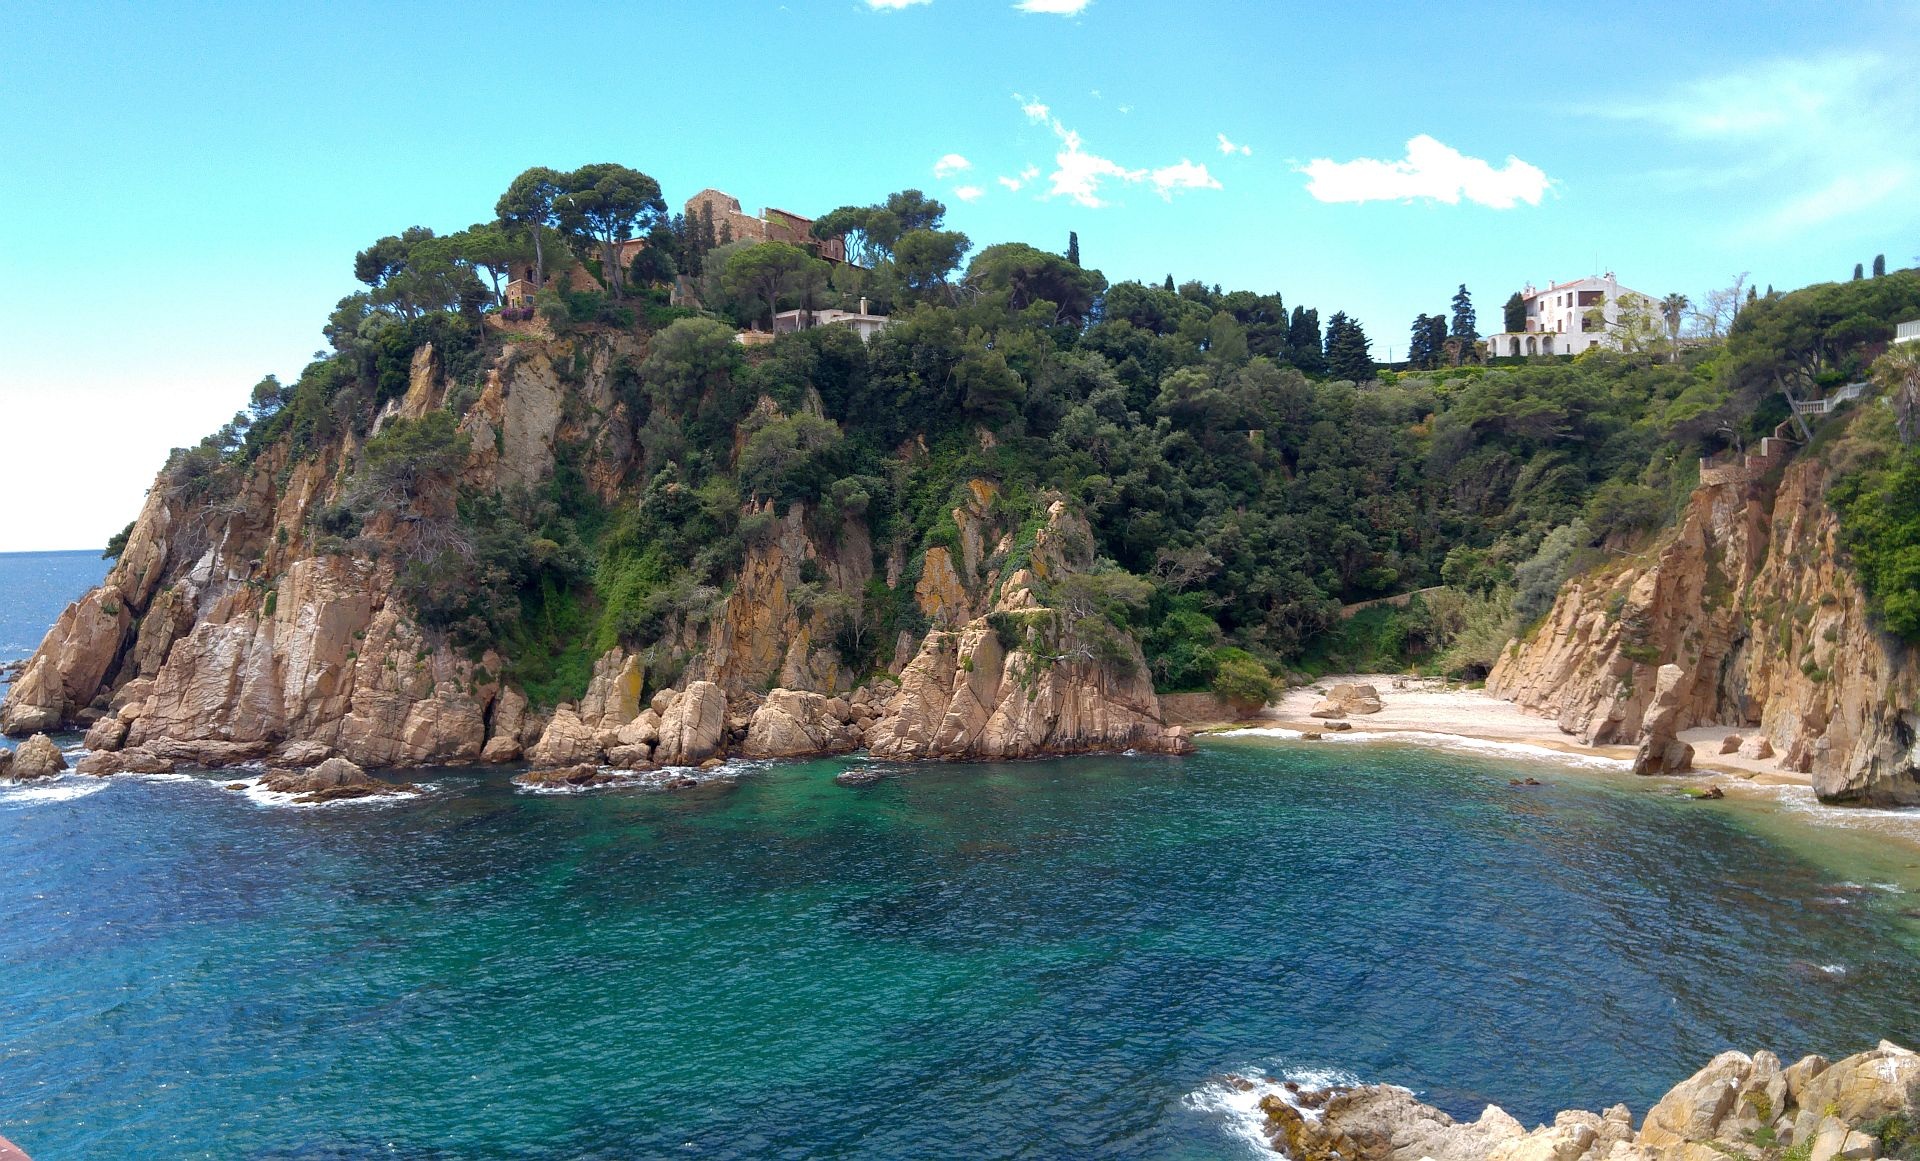
beach, landscape, sea, coast, water, summer, vacation, travel, cliff, cove, mediterranean, bay, tourism, terrain, spain, cape, islet, landform, costa brava, geographical feature, promontory